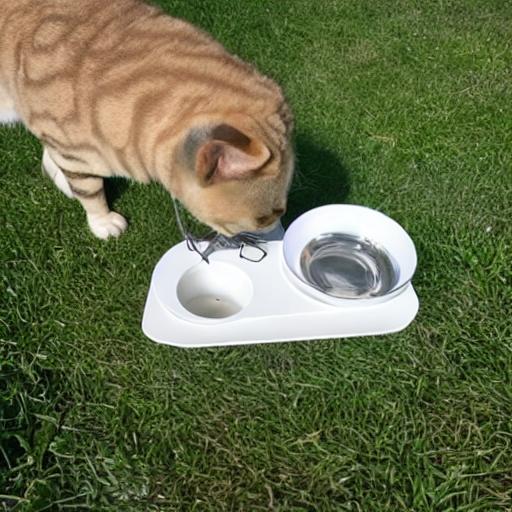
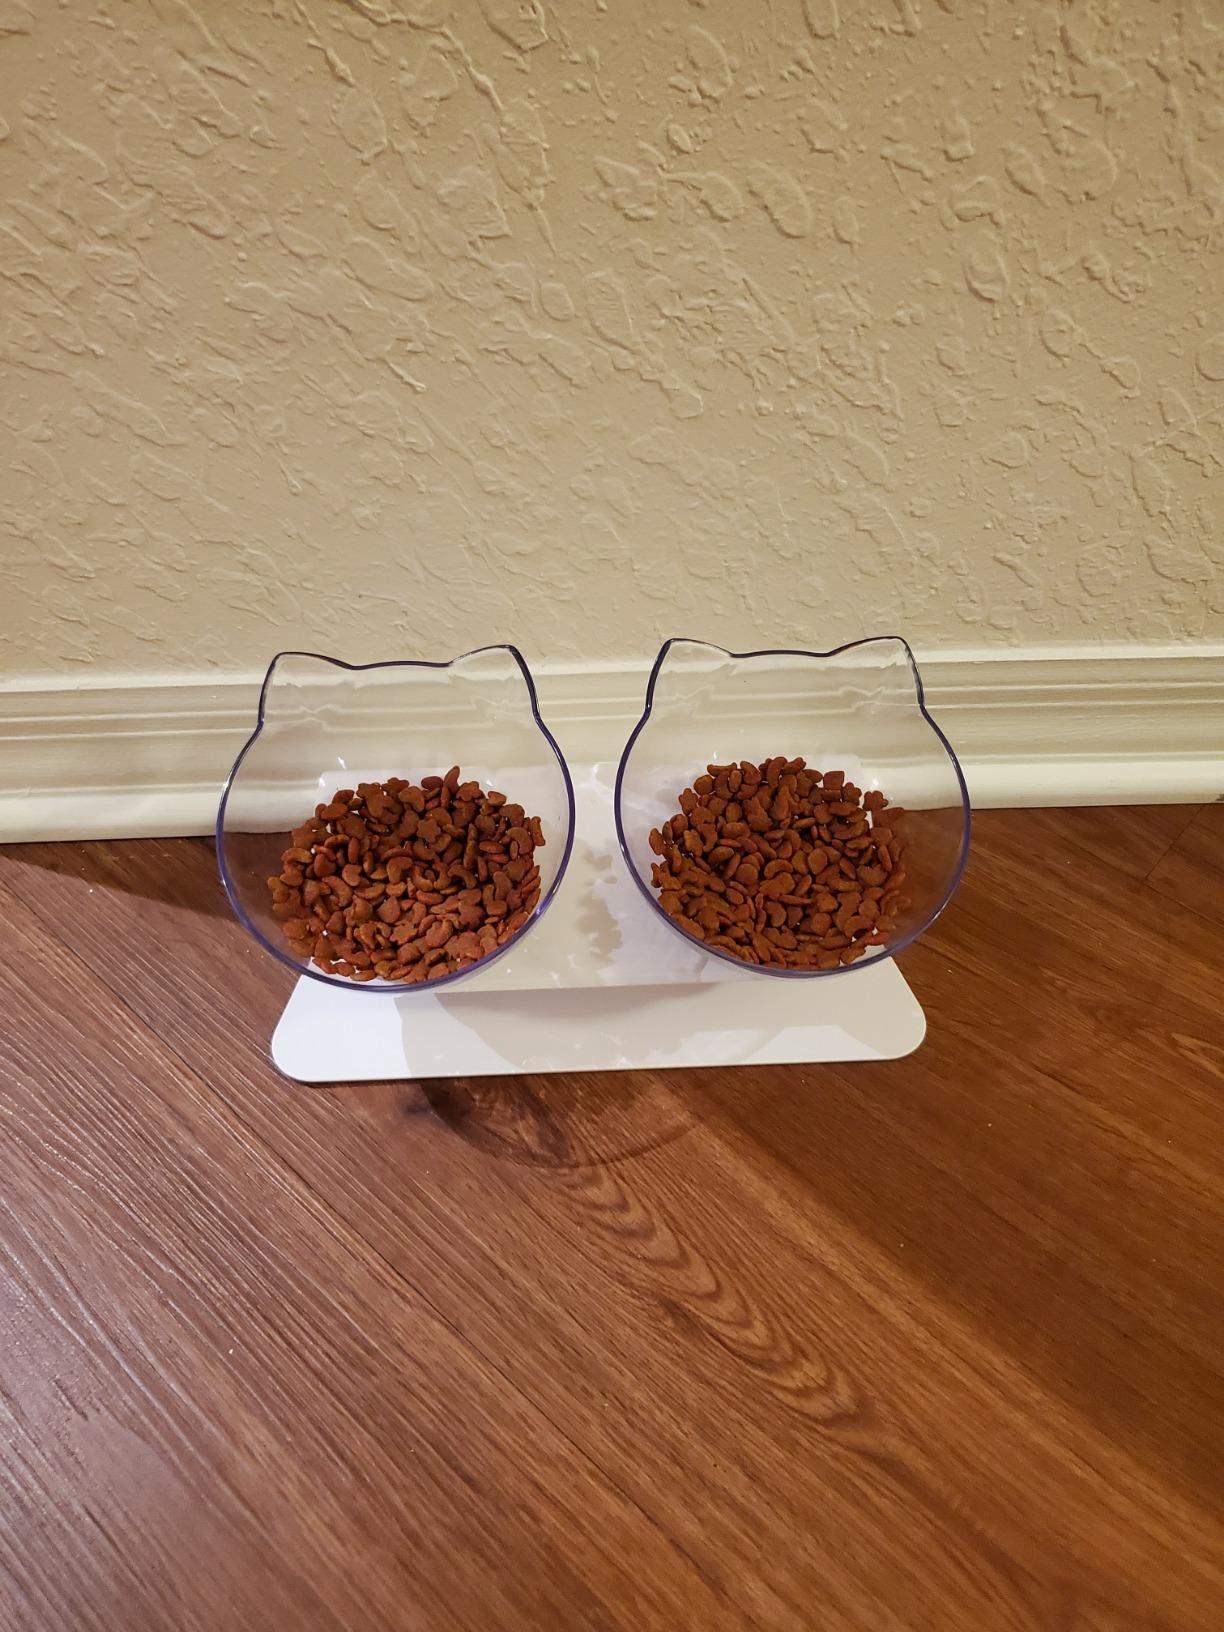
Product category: items_bowl
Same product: no